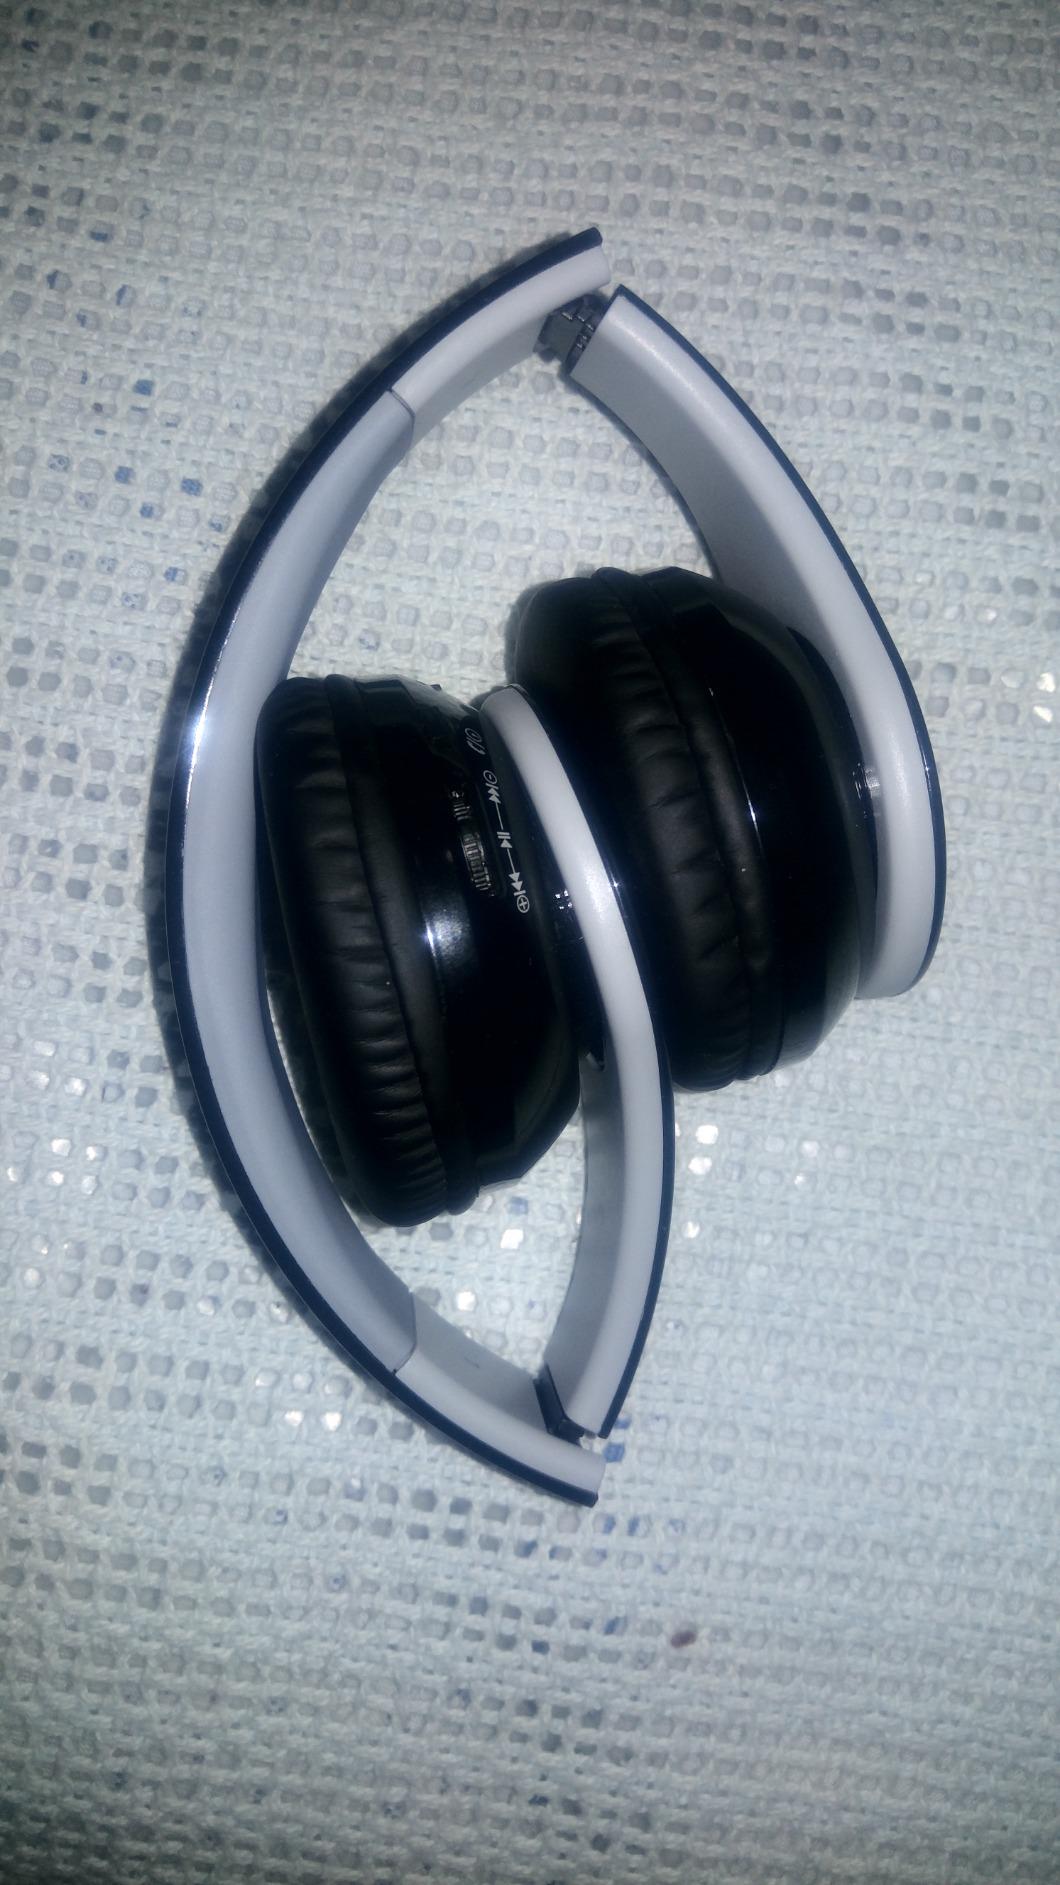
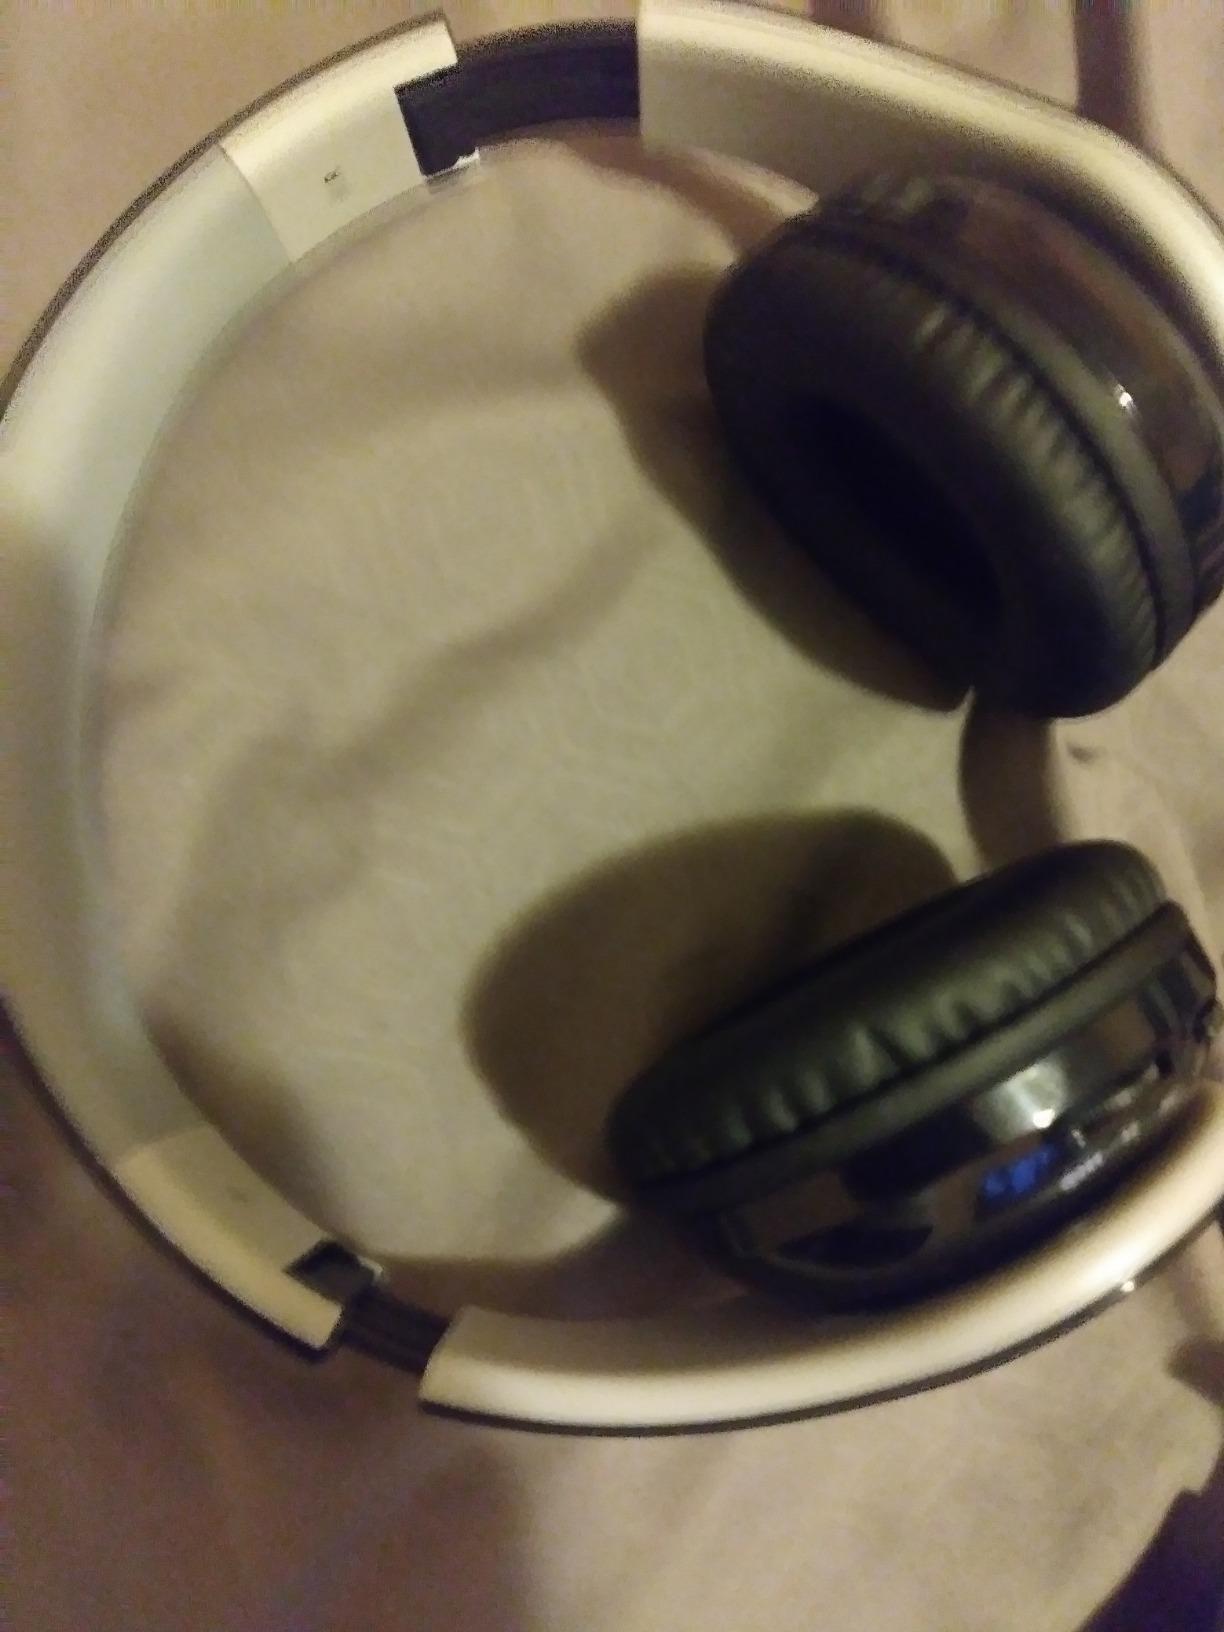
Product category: headphones
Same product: yes